Rainn Wilson

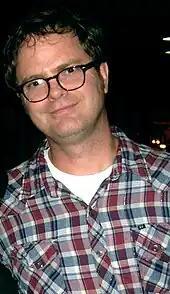
Wilson in 2008

In 2005, Wilson appeared in the comedy film "Sahara" and in the independent mockumentary film "The Life Coach". The same year, he was cast as neurotic assistant manager Dwight Schrute in the network series "The Office", for which he was nominated for Emmy Awards for Best Supporting Actor in 2007, 2008 and 2009, and won two SAG awards as part of Best Comedy Ensemble on the series. As well as acting on the series, he directed three episodes: "The Cover-Up" (season 6), "Classy Christmas" (season 7) and "Get the Girl" (season 8).